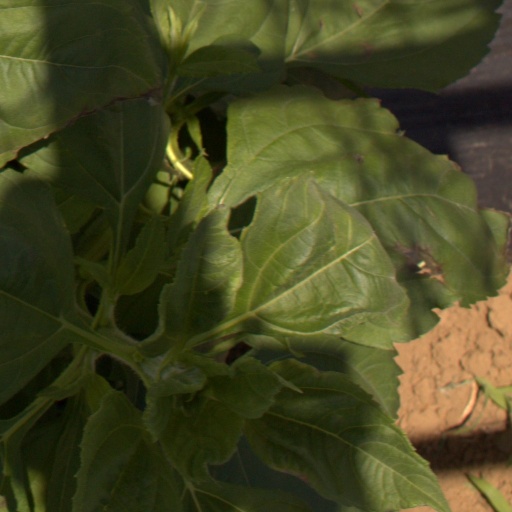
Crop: Jerusalem artichoke